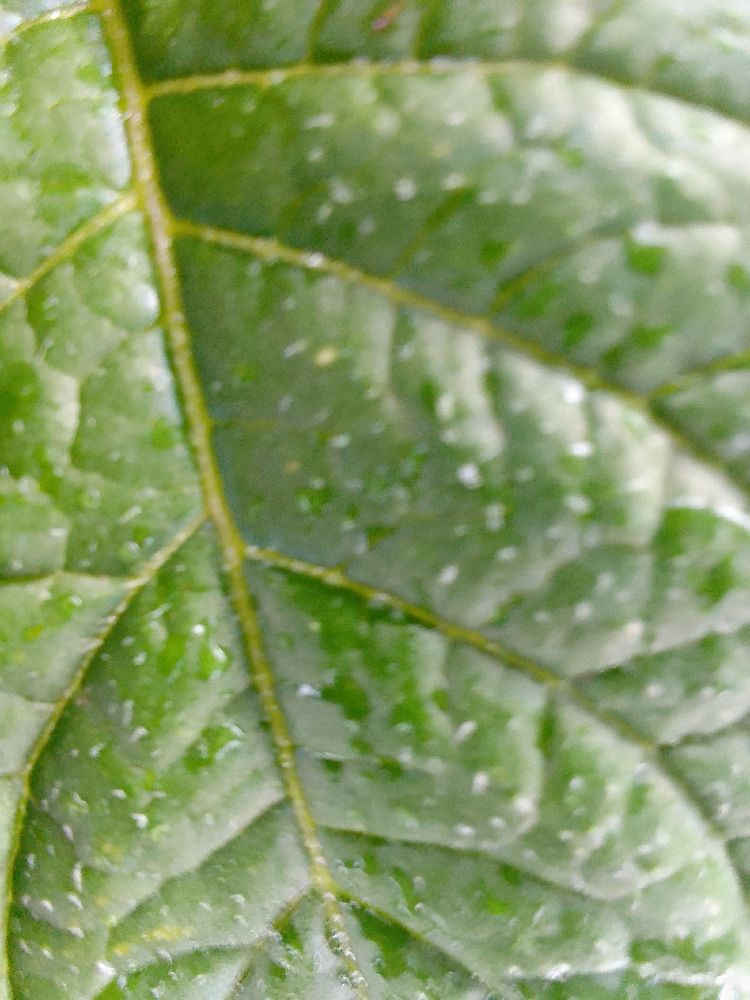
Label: Healthy